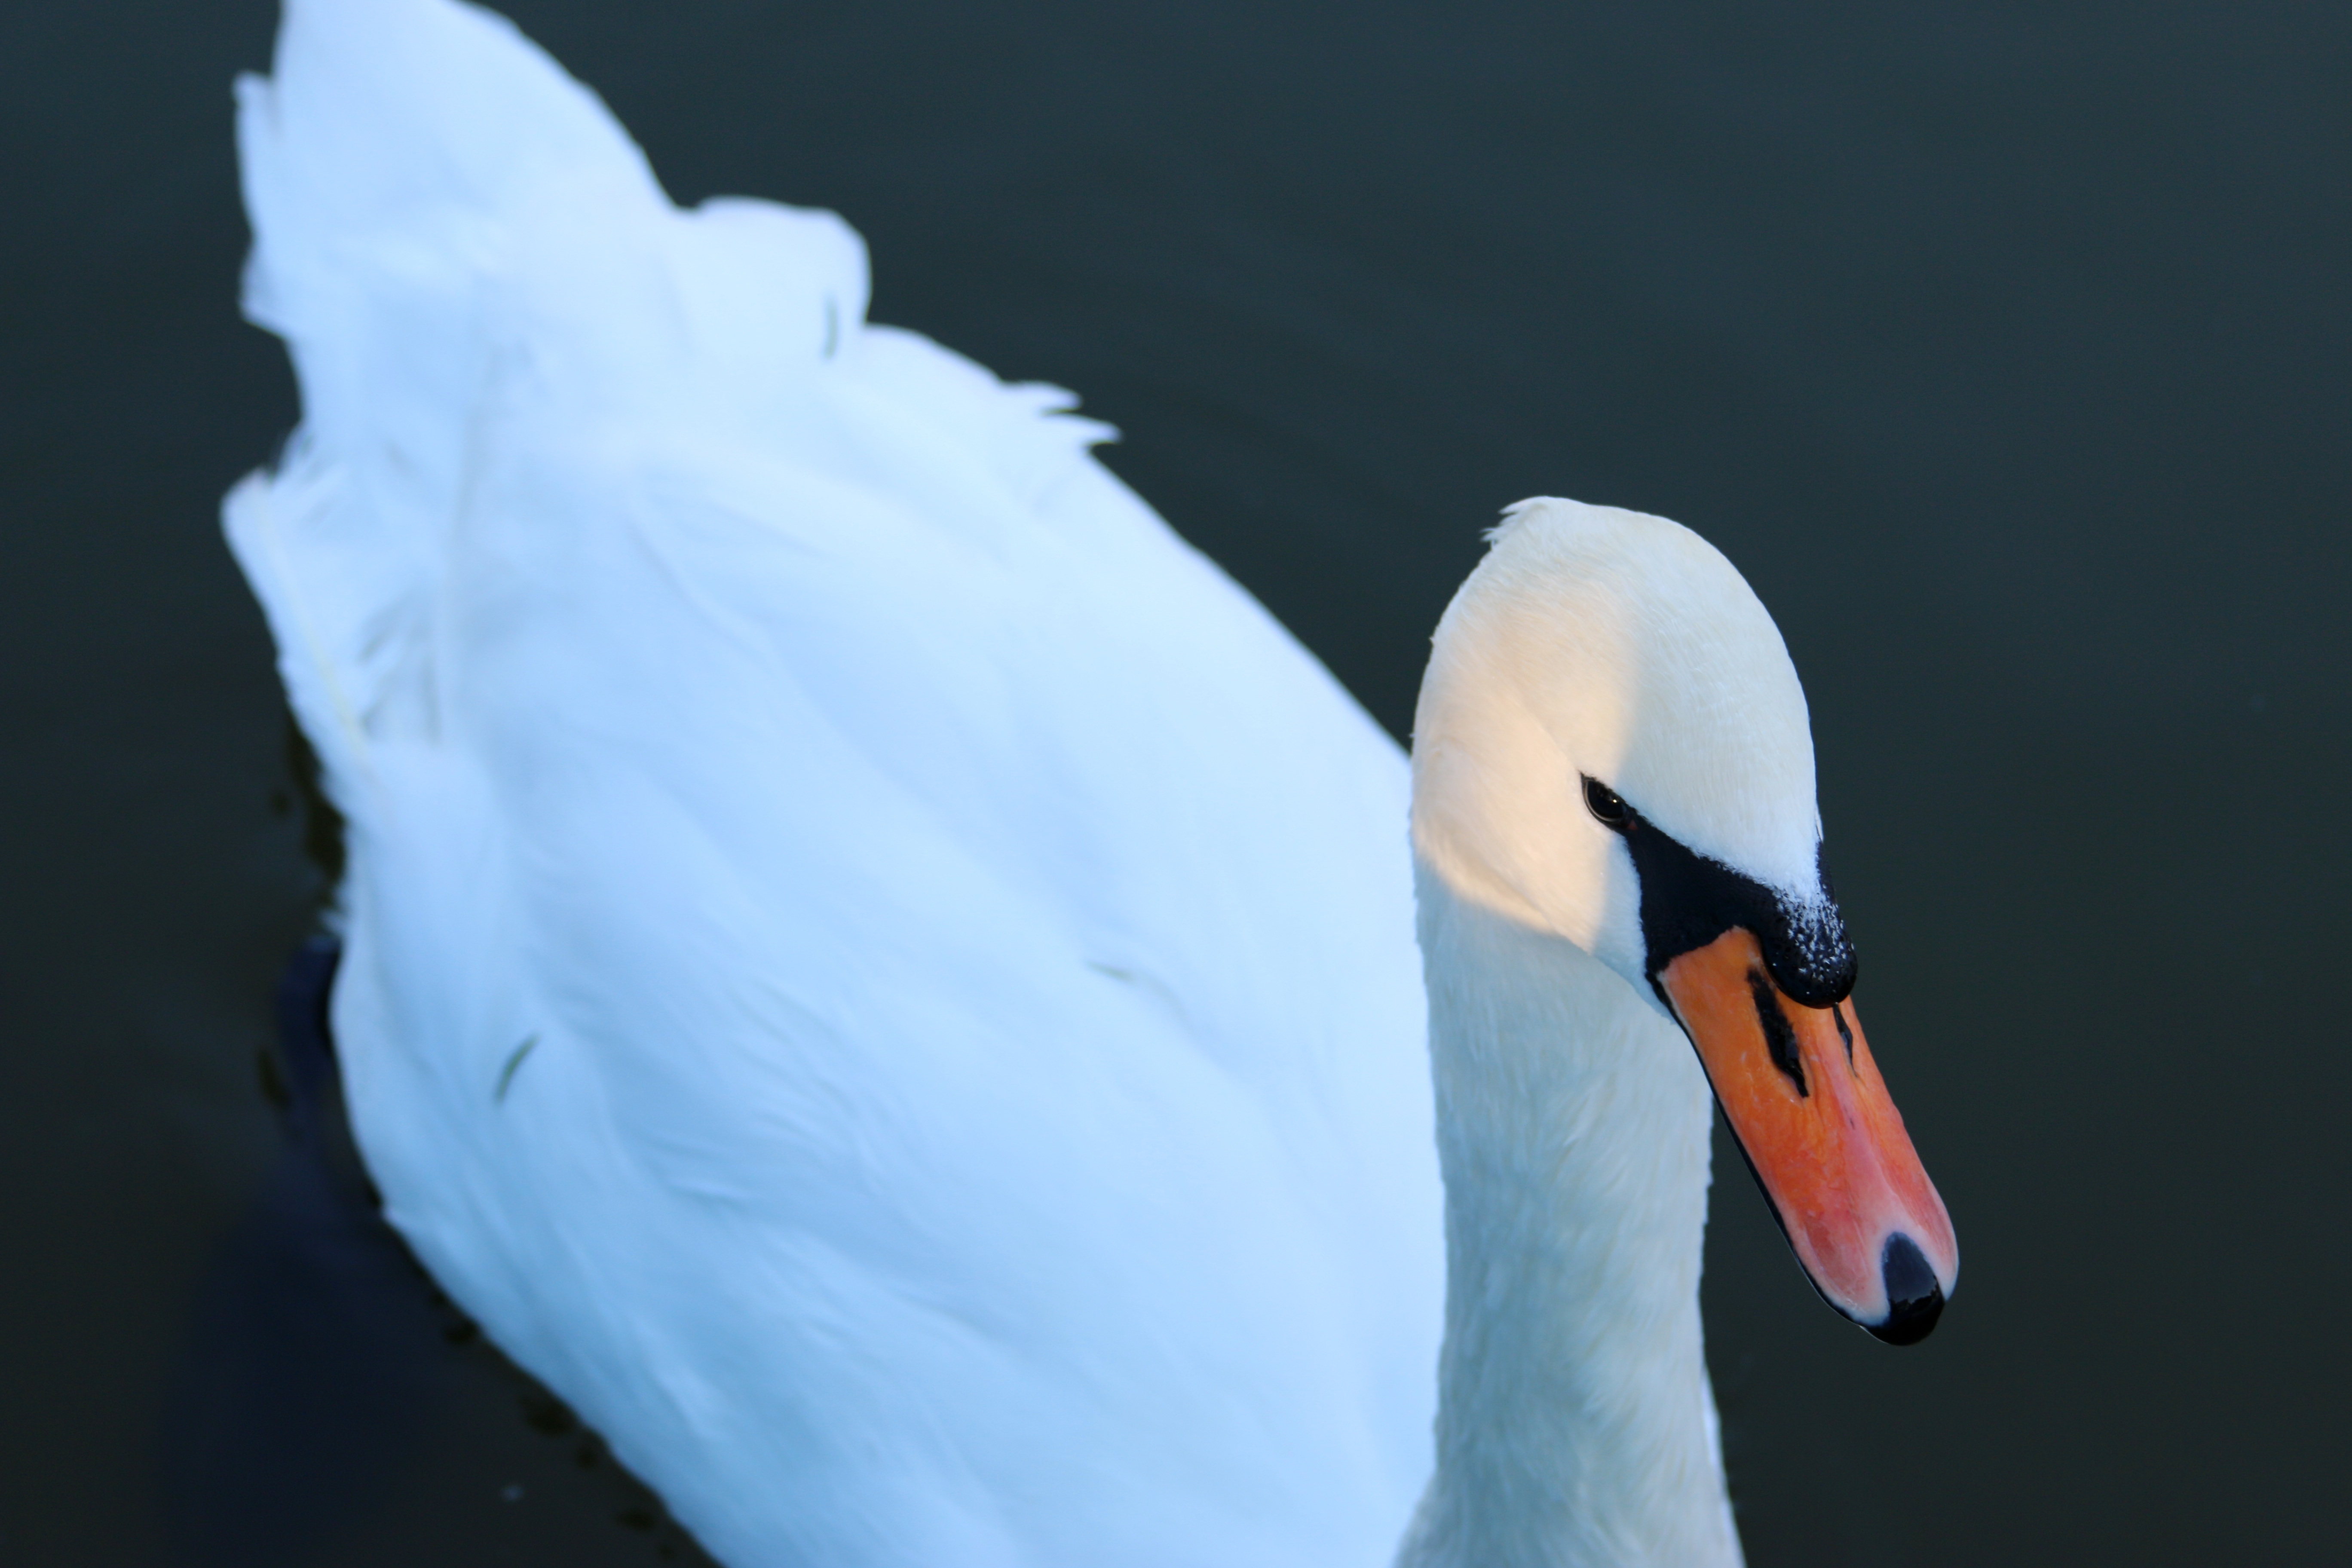
water, bird, wing, white, lake, animal, wildlife, beak, blue, swimming, swan, grace, vertebrate, waterfowl, water bird, elegance, graceful, ducks geese and swans